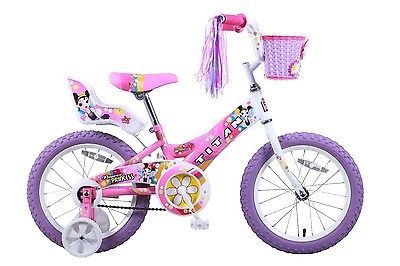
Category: bicycle